Allumbah

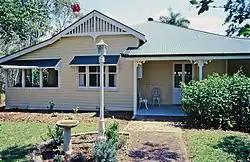
Allumbah, 2001

Allumbah is a heritage-listed detached house at 7 Mulgrave Road, Yungaburra, Tablelands Region, Queensland, Australia. It was built . It is also known as Artist's Gallery. It was added to the Queensland Heritage Register on 21 October 1992.